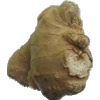
Label: Ginger Root 1